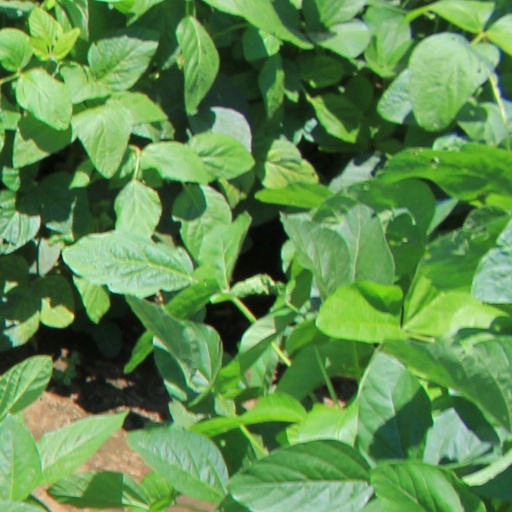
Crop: soybean